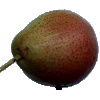
Label: pear_forelle